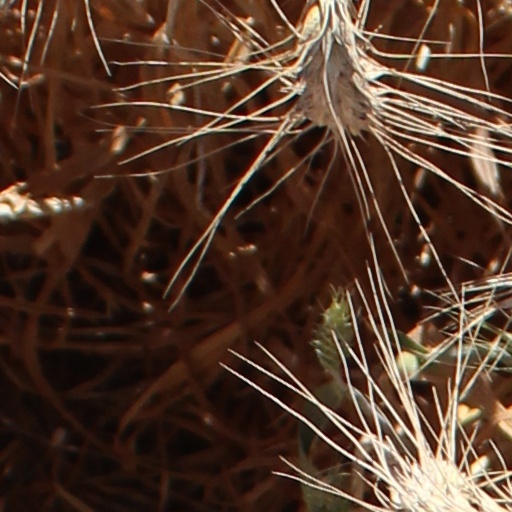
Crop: wheat